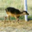
Label: deer